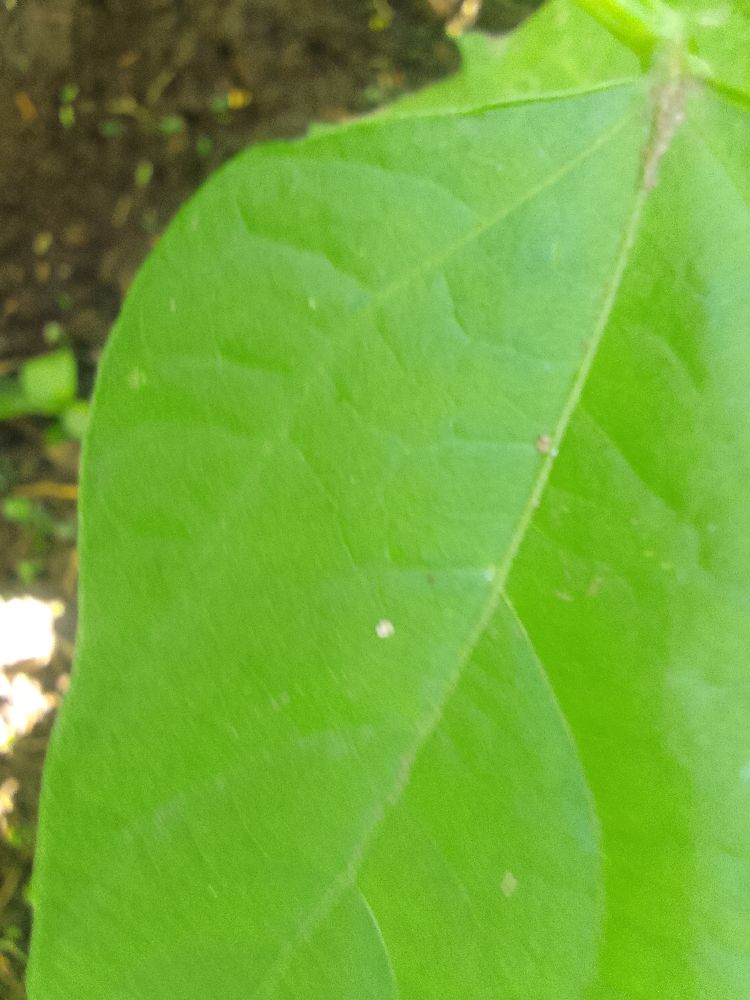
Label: healthy